Schrader valve

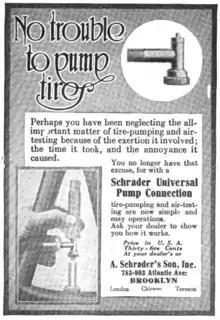
A Schrader valve advertisement, "Horseless Age", 1918

There are three valves used on tires worldwide: Schrader valves, Presta valves, and Dunlop valves. Each goes by multiple names. Schrader valves are also known as American valves or car valves. Presta valves are also known as French valves, Sclaverand valves, and road bike valves. Dunlop valves are also known as German valves, English valves, Holland valves, Woods valves, flash valves, and alligator valves.